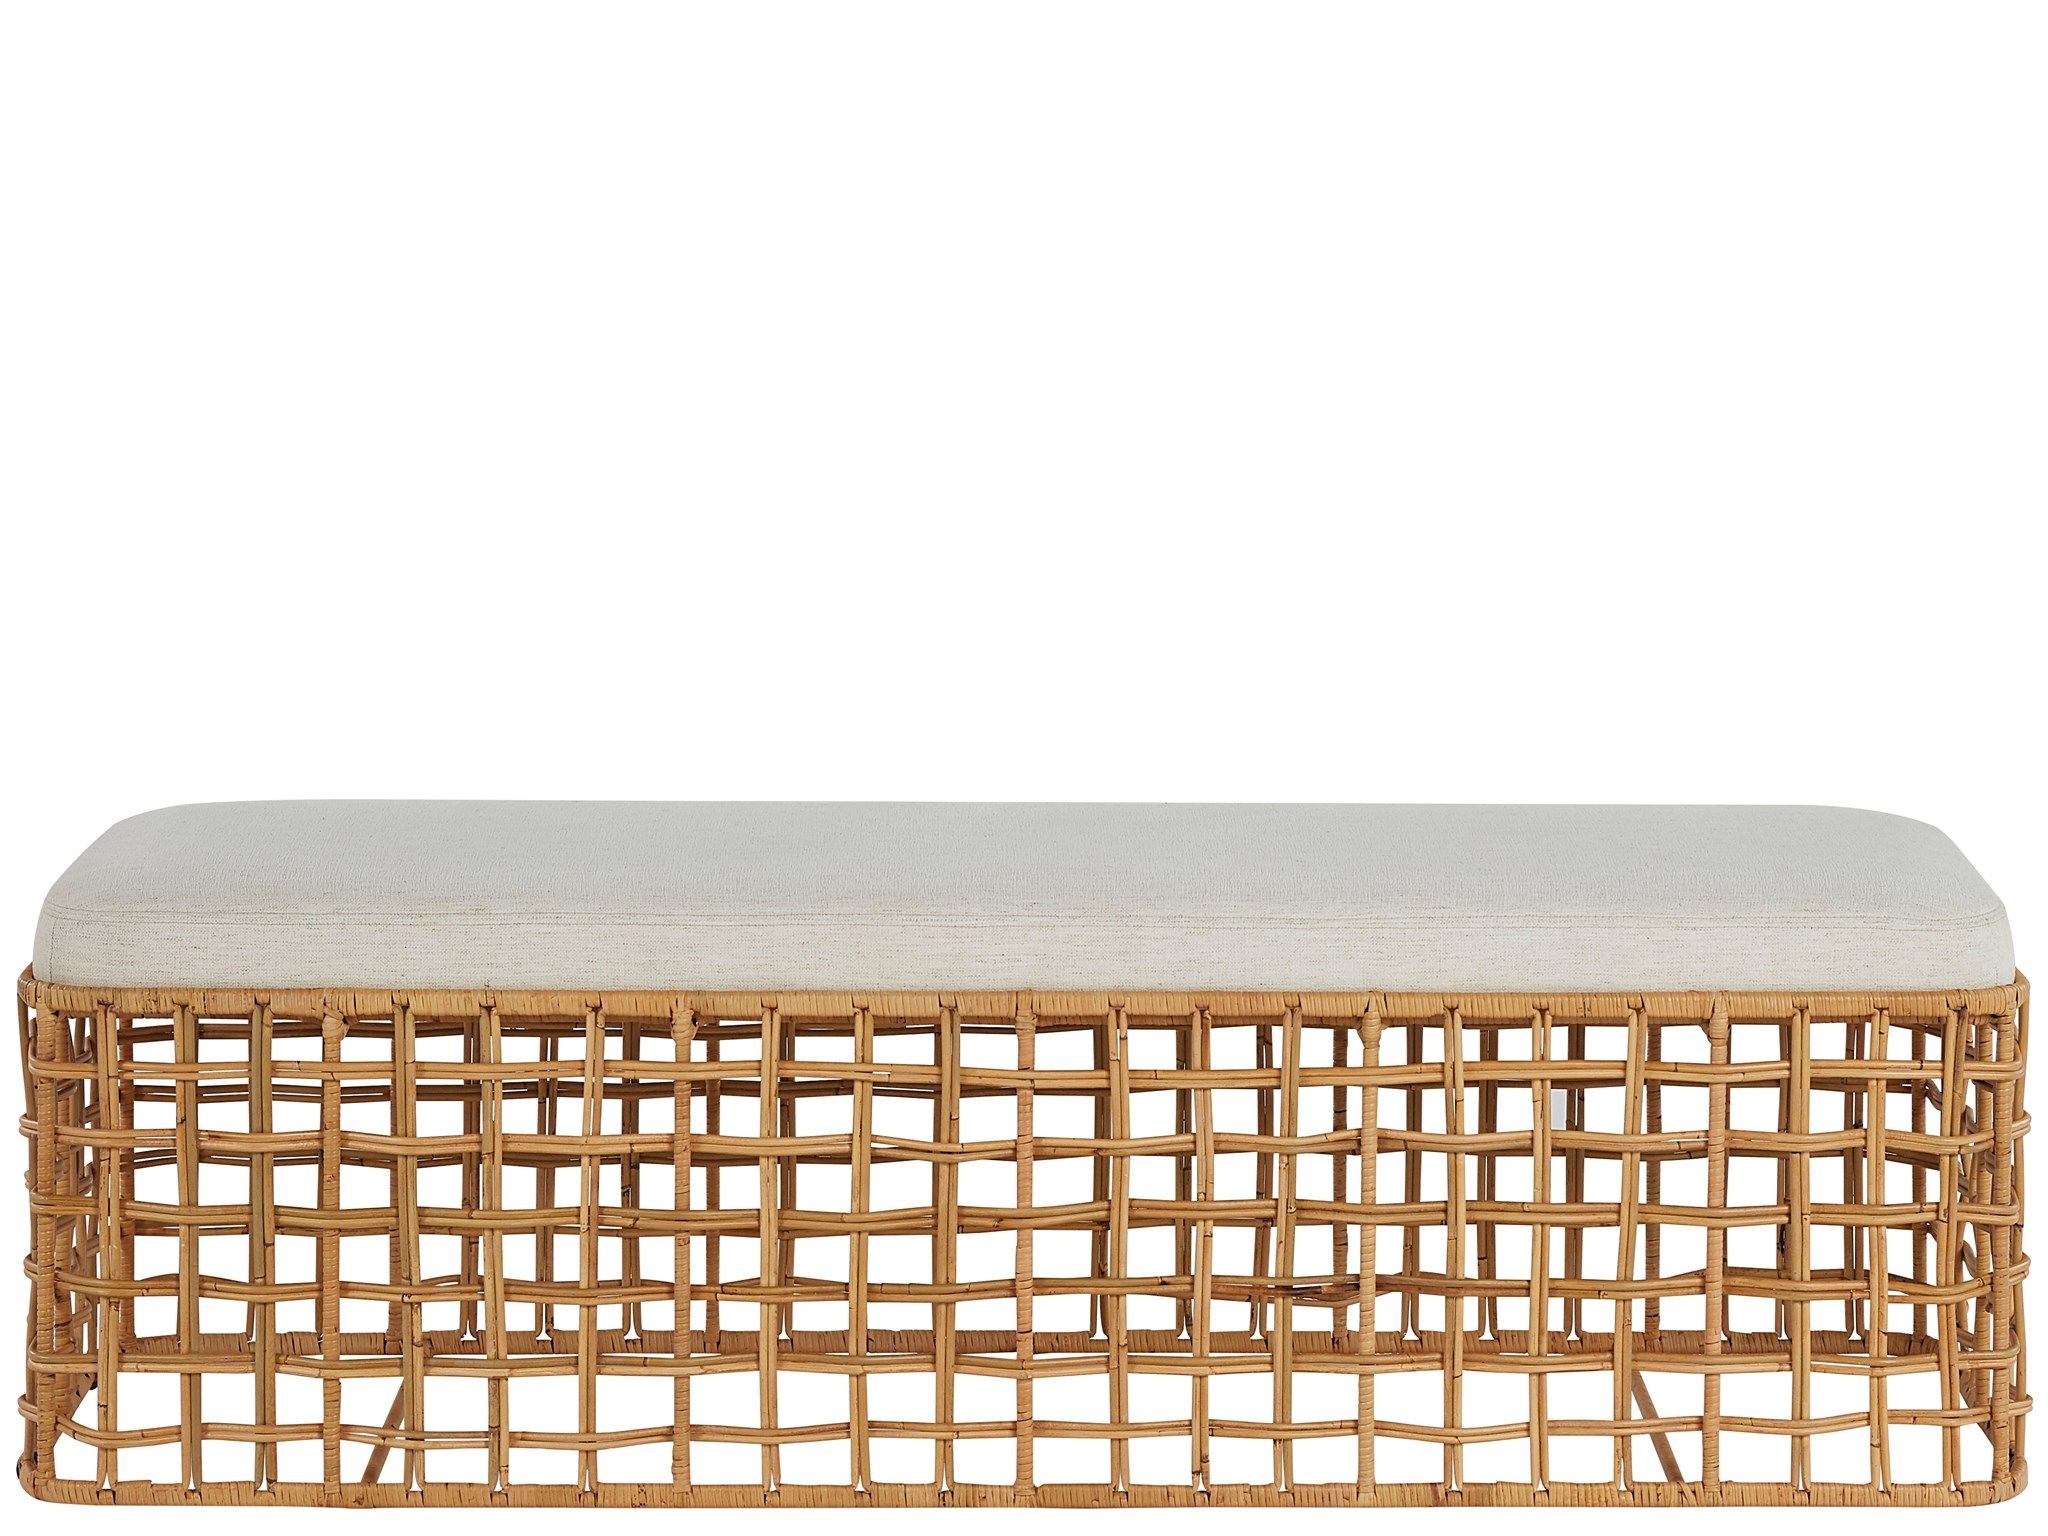
Getaway - Rattan Bench - Light Brown
A full-bodied texture piece, the Rattan Bench features an interlaced wicker body with an upholstered seat, making it the perfect accent piece for bed-ends, hallways, and more. Product Features Fabric - Crypton Finish - Natural Rattan Getaway - Rattan Bench - Light Brown 58.0"W x 18.0"D x 18.0"H
Brand: Coastal Living
Category: Furniture > Benches > Storage & Entryway Benches > Lift-Top Storage Benches